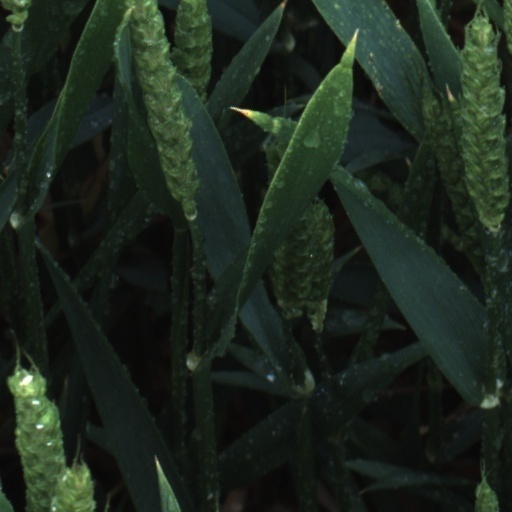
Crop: wheat